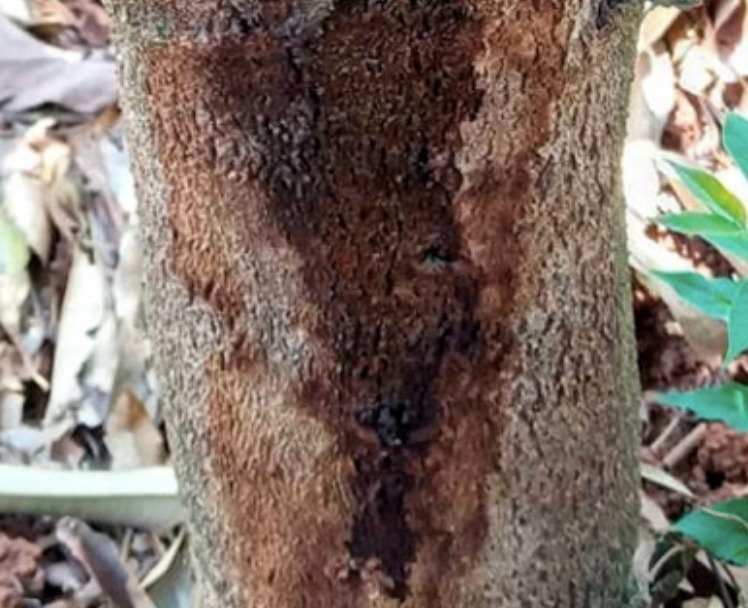
Label: stem_cracking_ gummosis